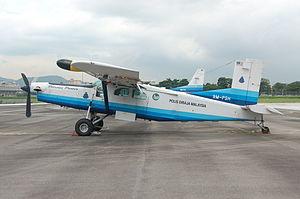
Le Pilatus PC-6 Porter est un avion utilitaire monomoteur à décollage et atterrissage court à ailes hautes conçu par l'avionneur suisse Pilatus Aircraft. Produit soit avec un moteur à pistons, soit avec un turbopropulseur, il a effectué son premier vol en 1959 et a été fabriqué sous licence par Fairchild Hiller aux États-Unis. Après 597 appareils construits en six décennies, Pilatus a arrêté sa production en 2019.